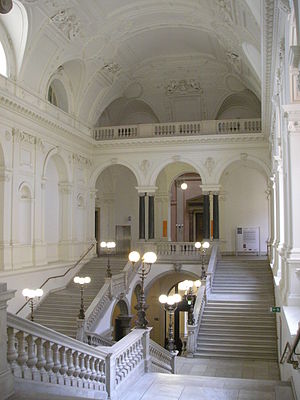
Wien Universitet / Historie
Den store trappe ((Tysk): Feststiege) i hovedbygningen
Wien Universitet er et offentligt universitet i Wien, Østrig. Idet, det åbnede i 1365, er det et af de ældste universiteter i Europa. Selvom skolen, ifølge østrigsk tradition, ikke længere fuldt ud kvalificerer sig som universitet, udbyder det stadig mere end 130 kurser og mere end 90.000 studerende er immatrikulerede. Dets uofficielle navn blandt mange østrigske borgere er Haupt-Uni.